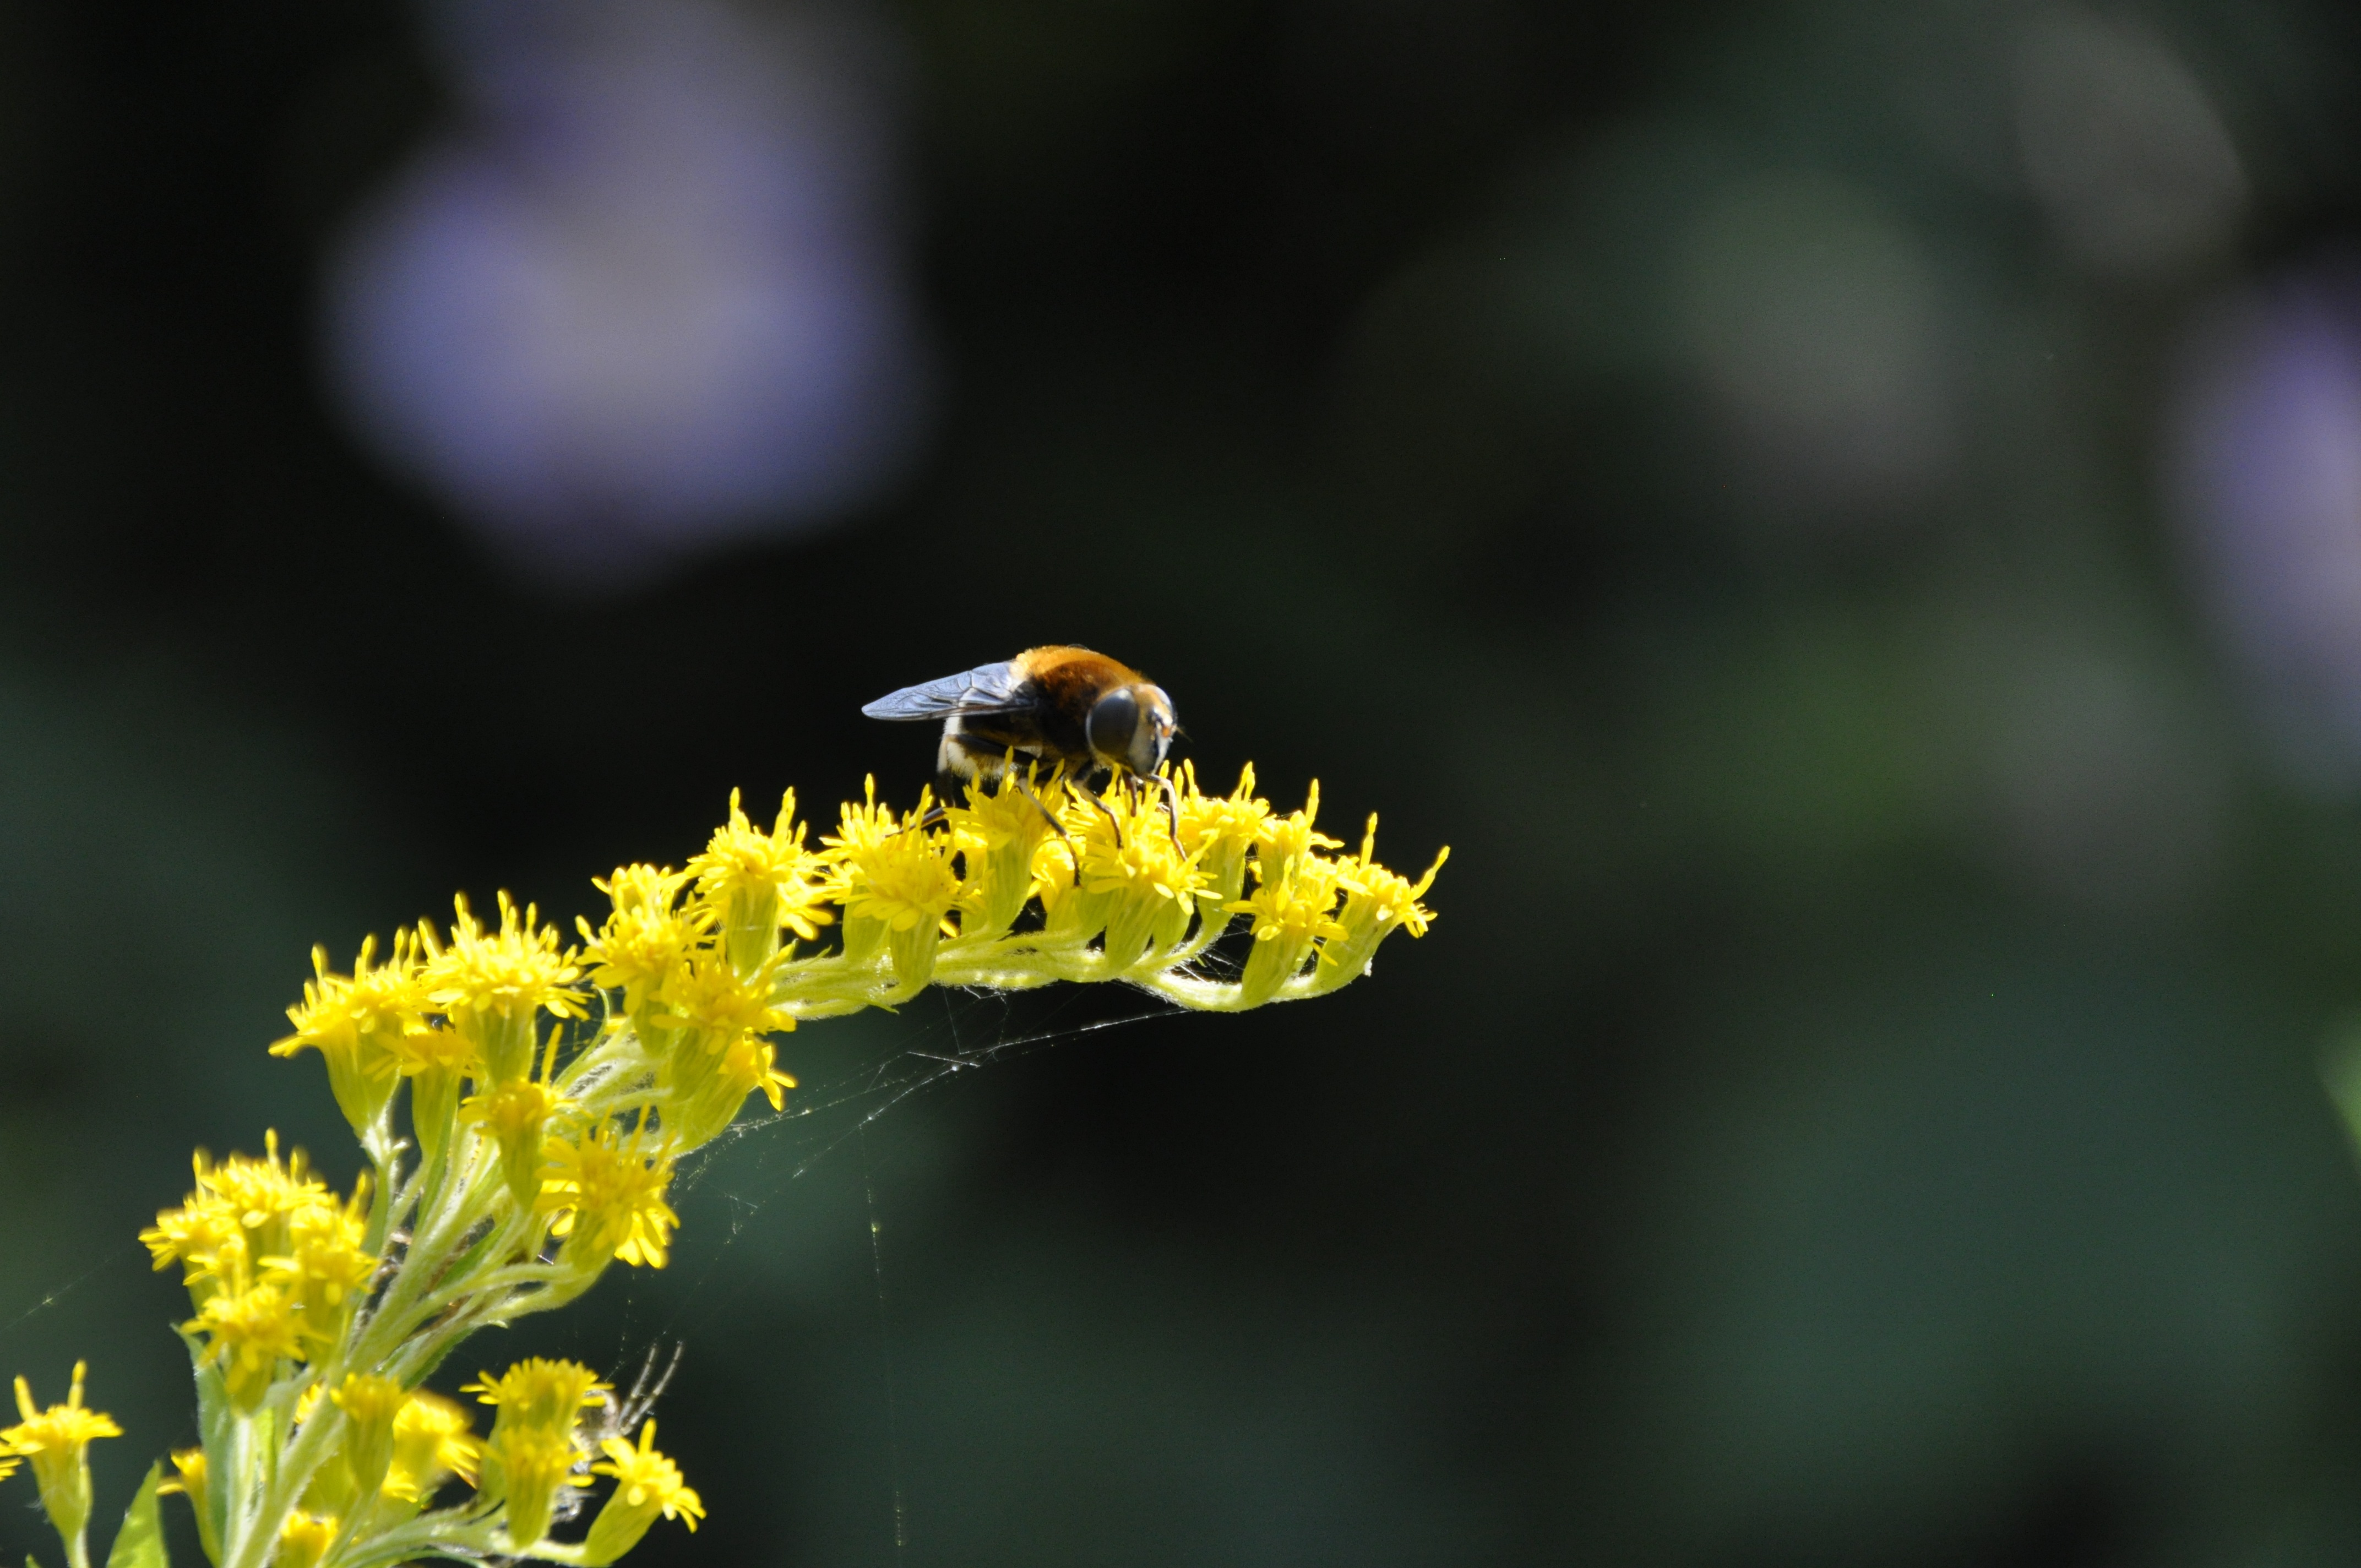
nature, branch, photography, leaf, flower, summer, pollen, green, insect, botany, yellow, flora, fauna, invertebrate, close up, bee, goldenrod, nectar, macro photography, honey bee, plant stem, membrane winged insect, moths and butterflies